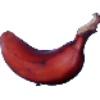
Label: Banana Red 1